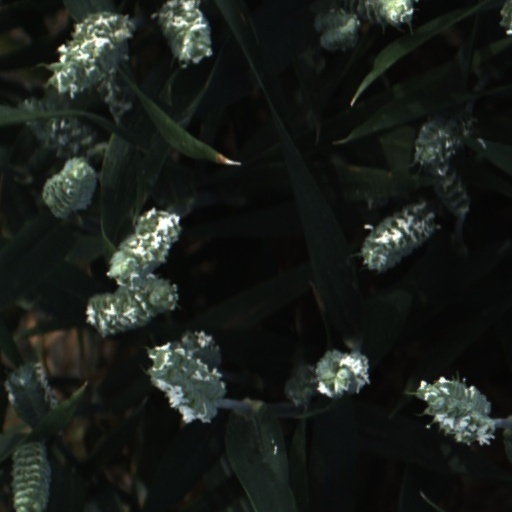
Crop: wheat